Waxholme

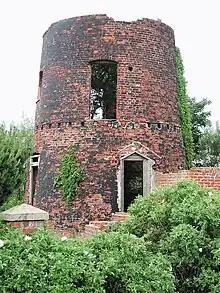
Old windmill at Waxholme

Waxholme means "village where wax (from bees) is produced". The first element of the name is Old English "weax" "wax".